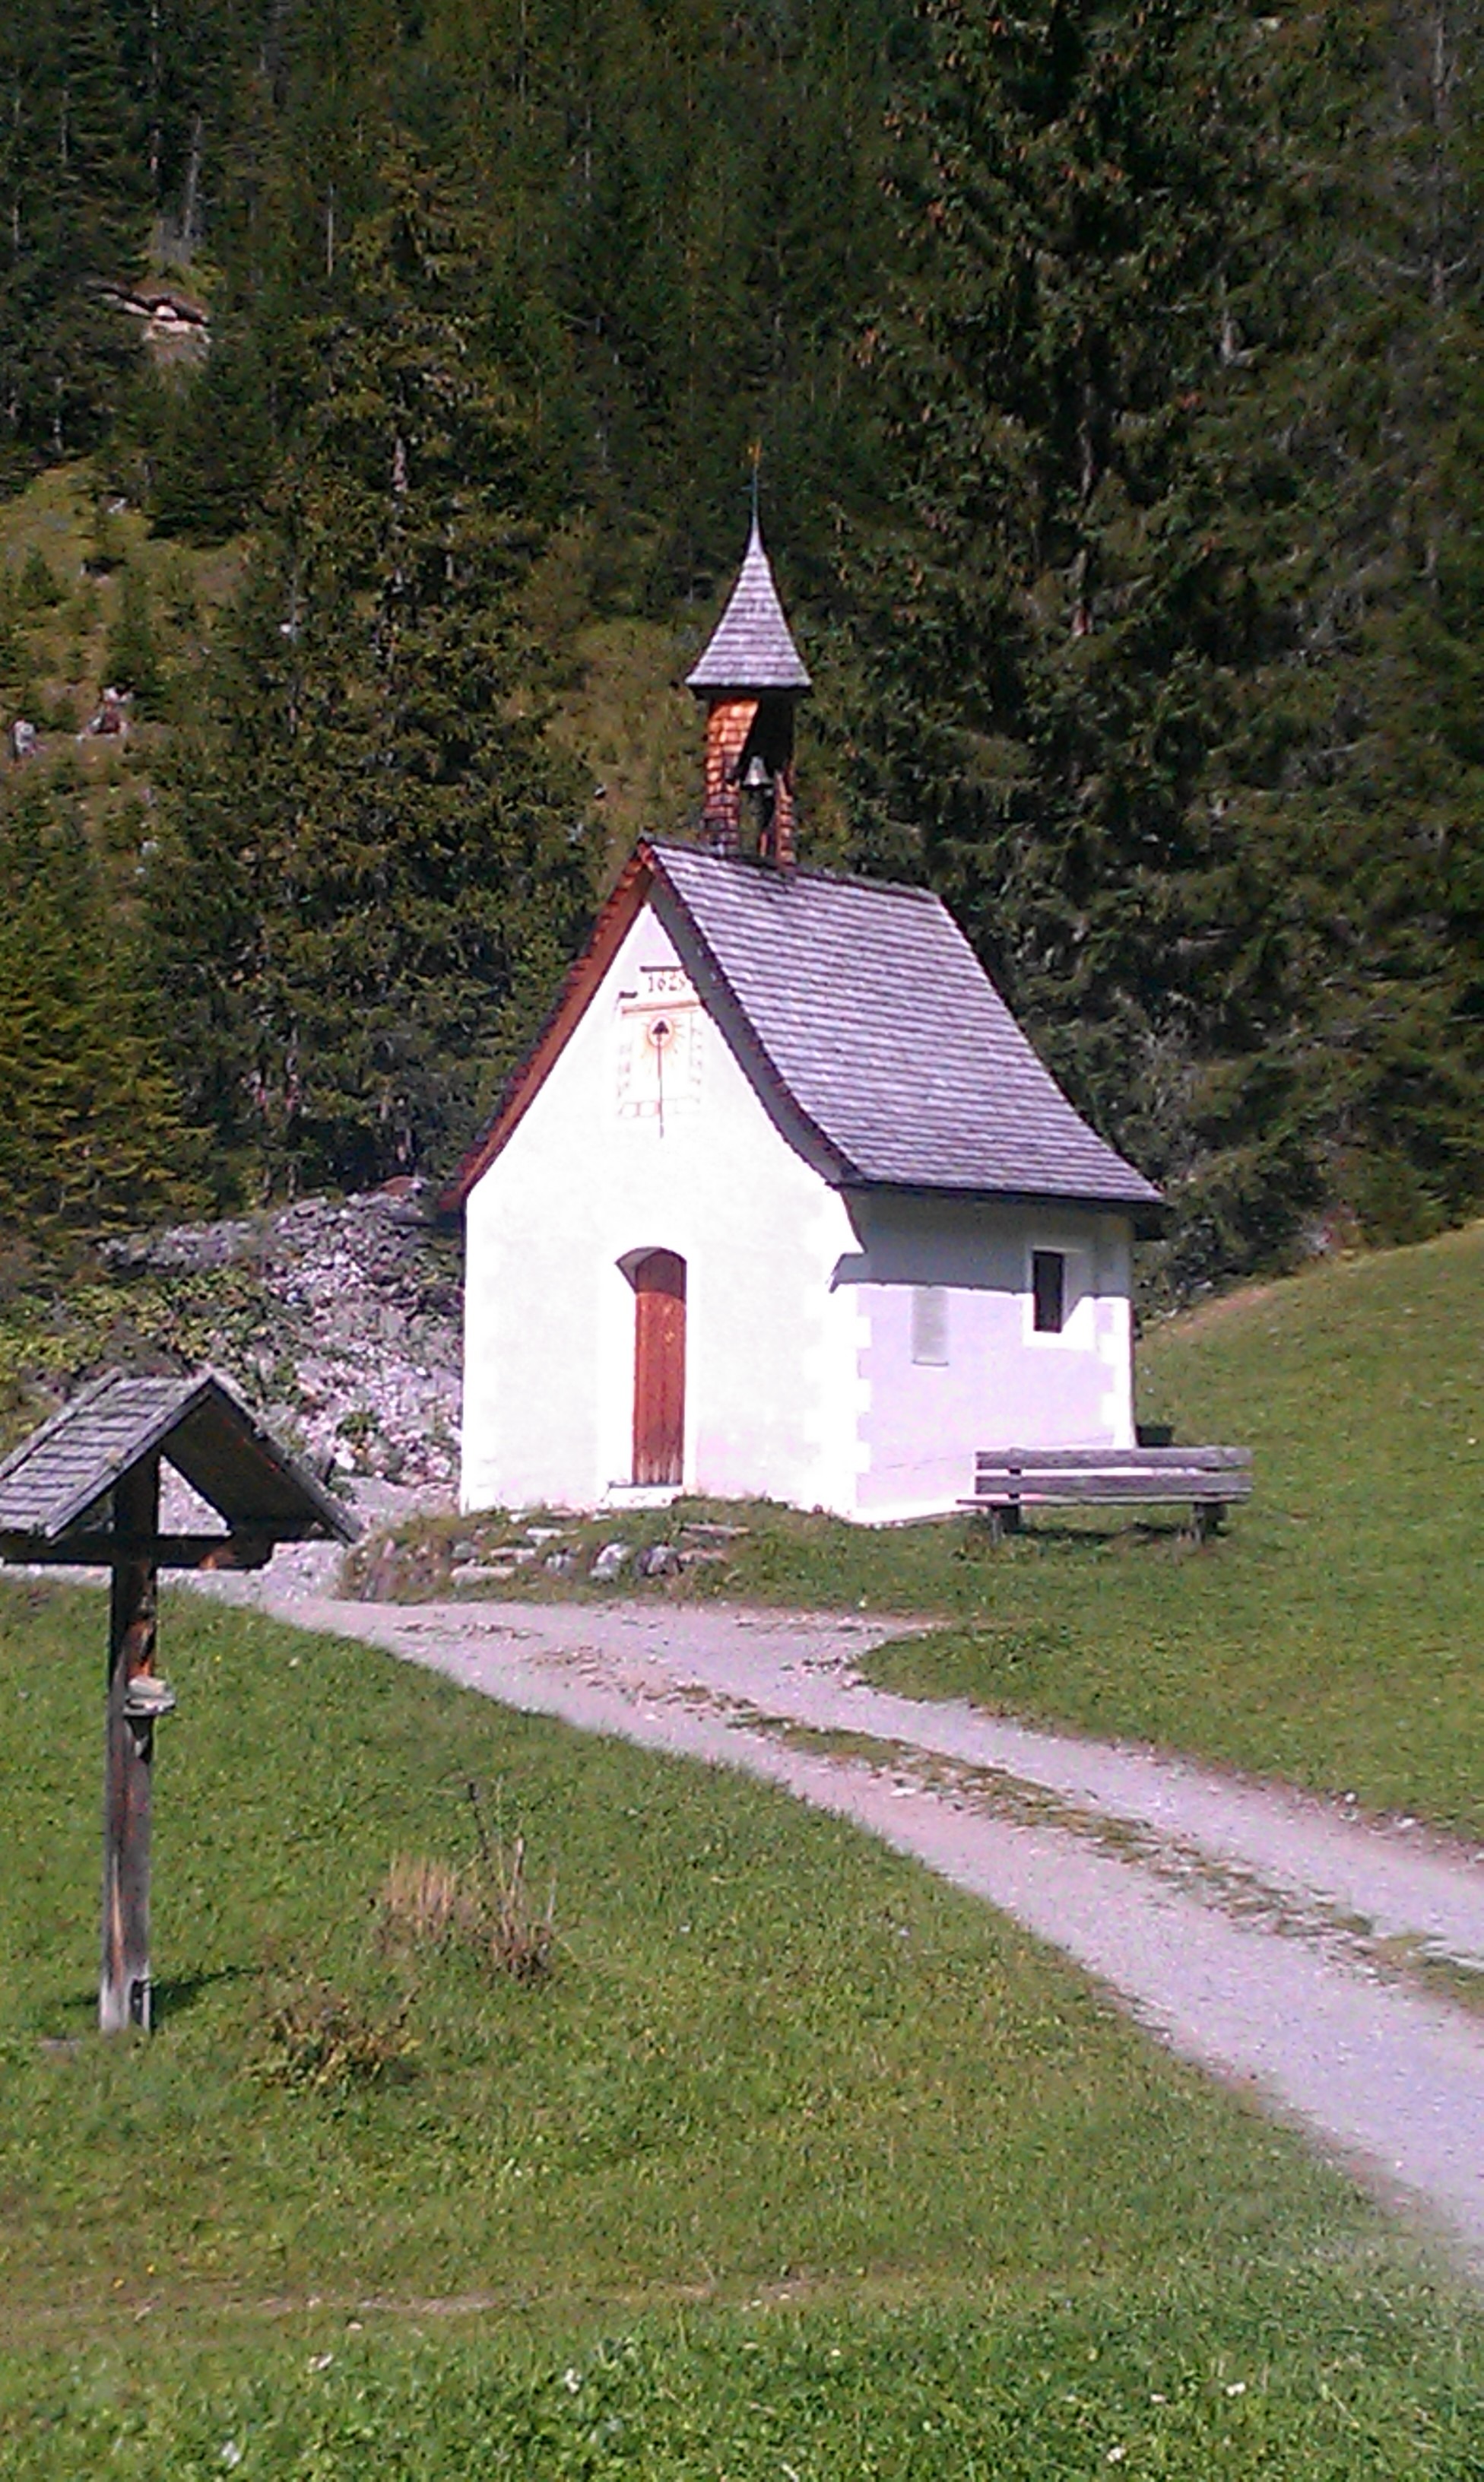
farm, building, mountain range, summer, alpine, church, chapel, place of worship, rural area